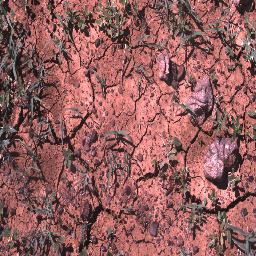
Label: negative